Renault Clio V6 RS

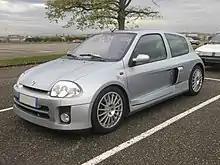
Renault Clio V6 Phase 1

The Clio V6 was based on the Clio Mk II, though it shares very few parts with that car. The 3.0 60° V6 ES9 engine, sourced from the PSA group was upgraded to around and placed in the middle of the vehicle where standard Clios have rear seats – making this car a two-seater hot hatch.